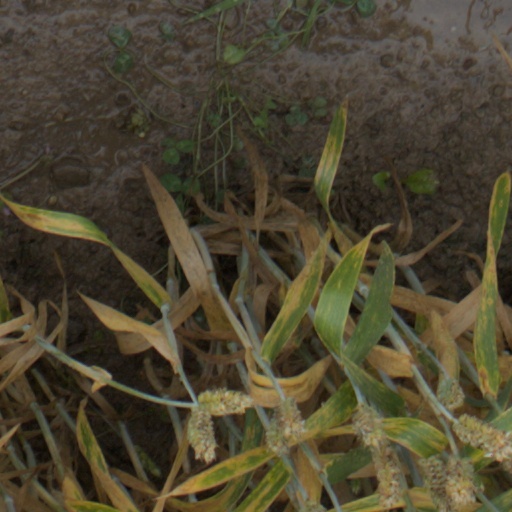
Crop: wheat